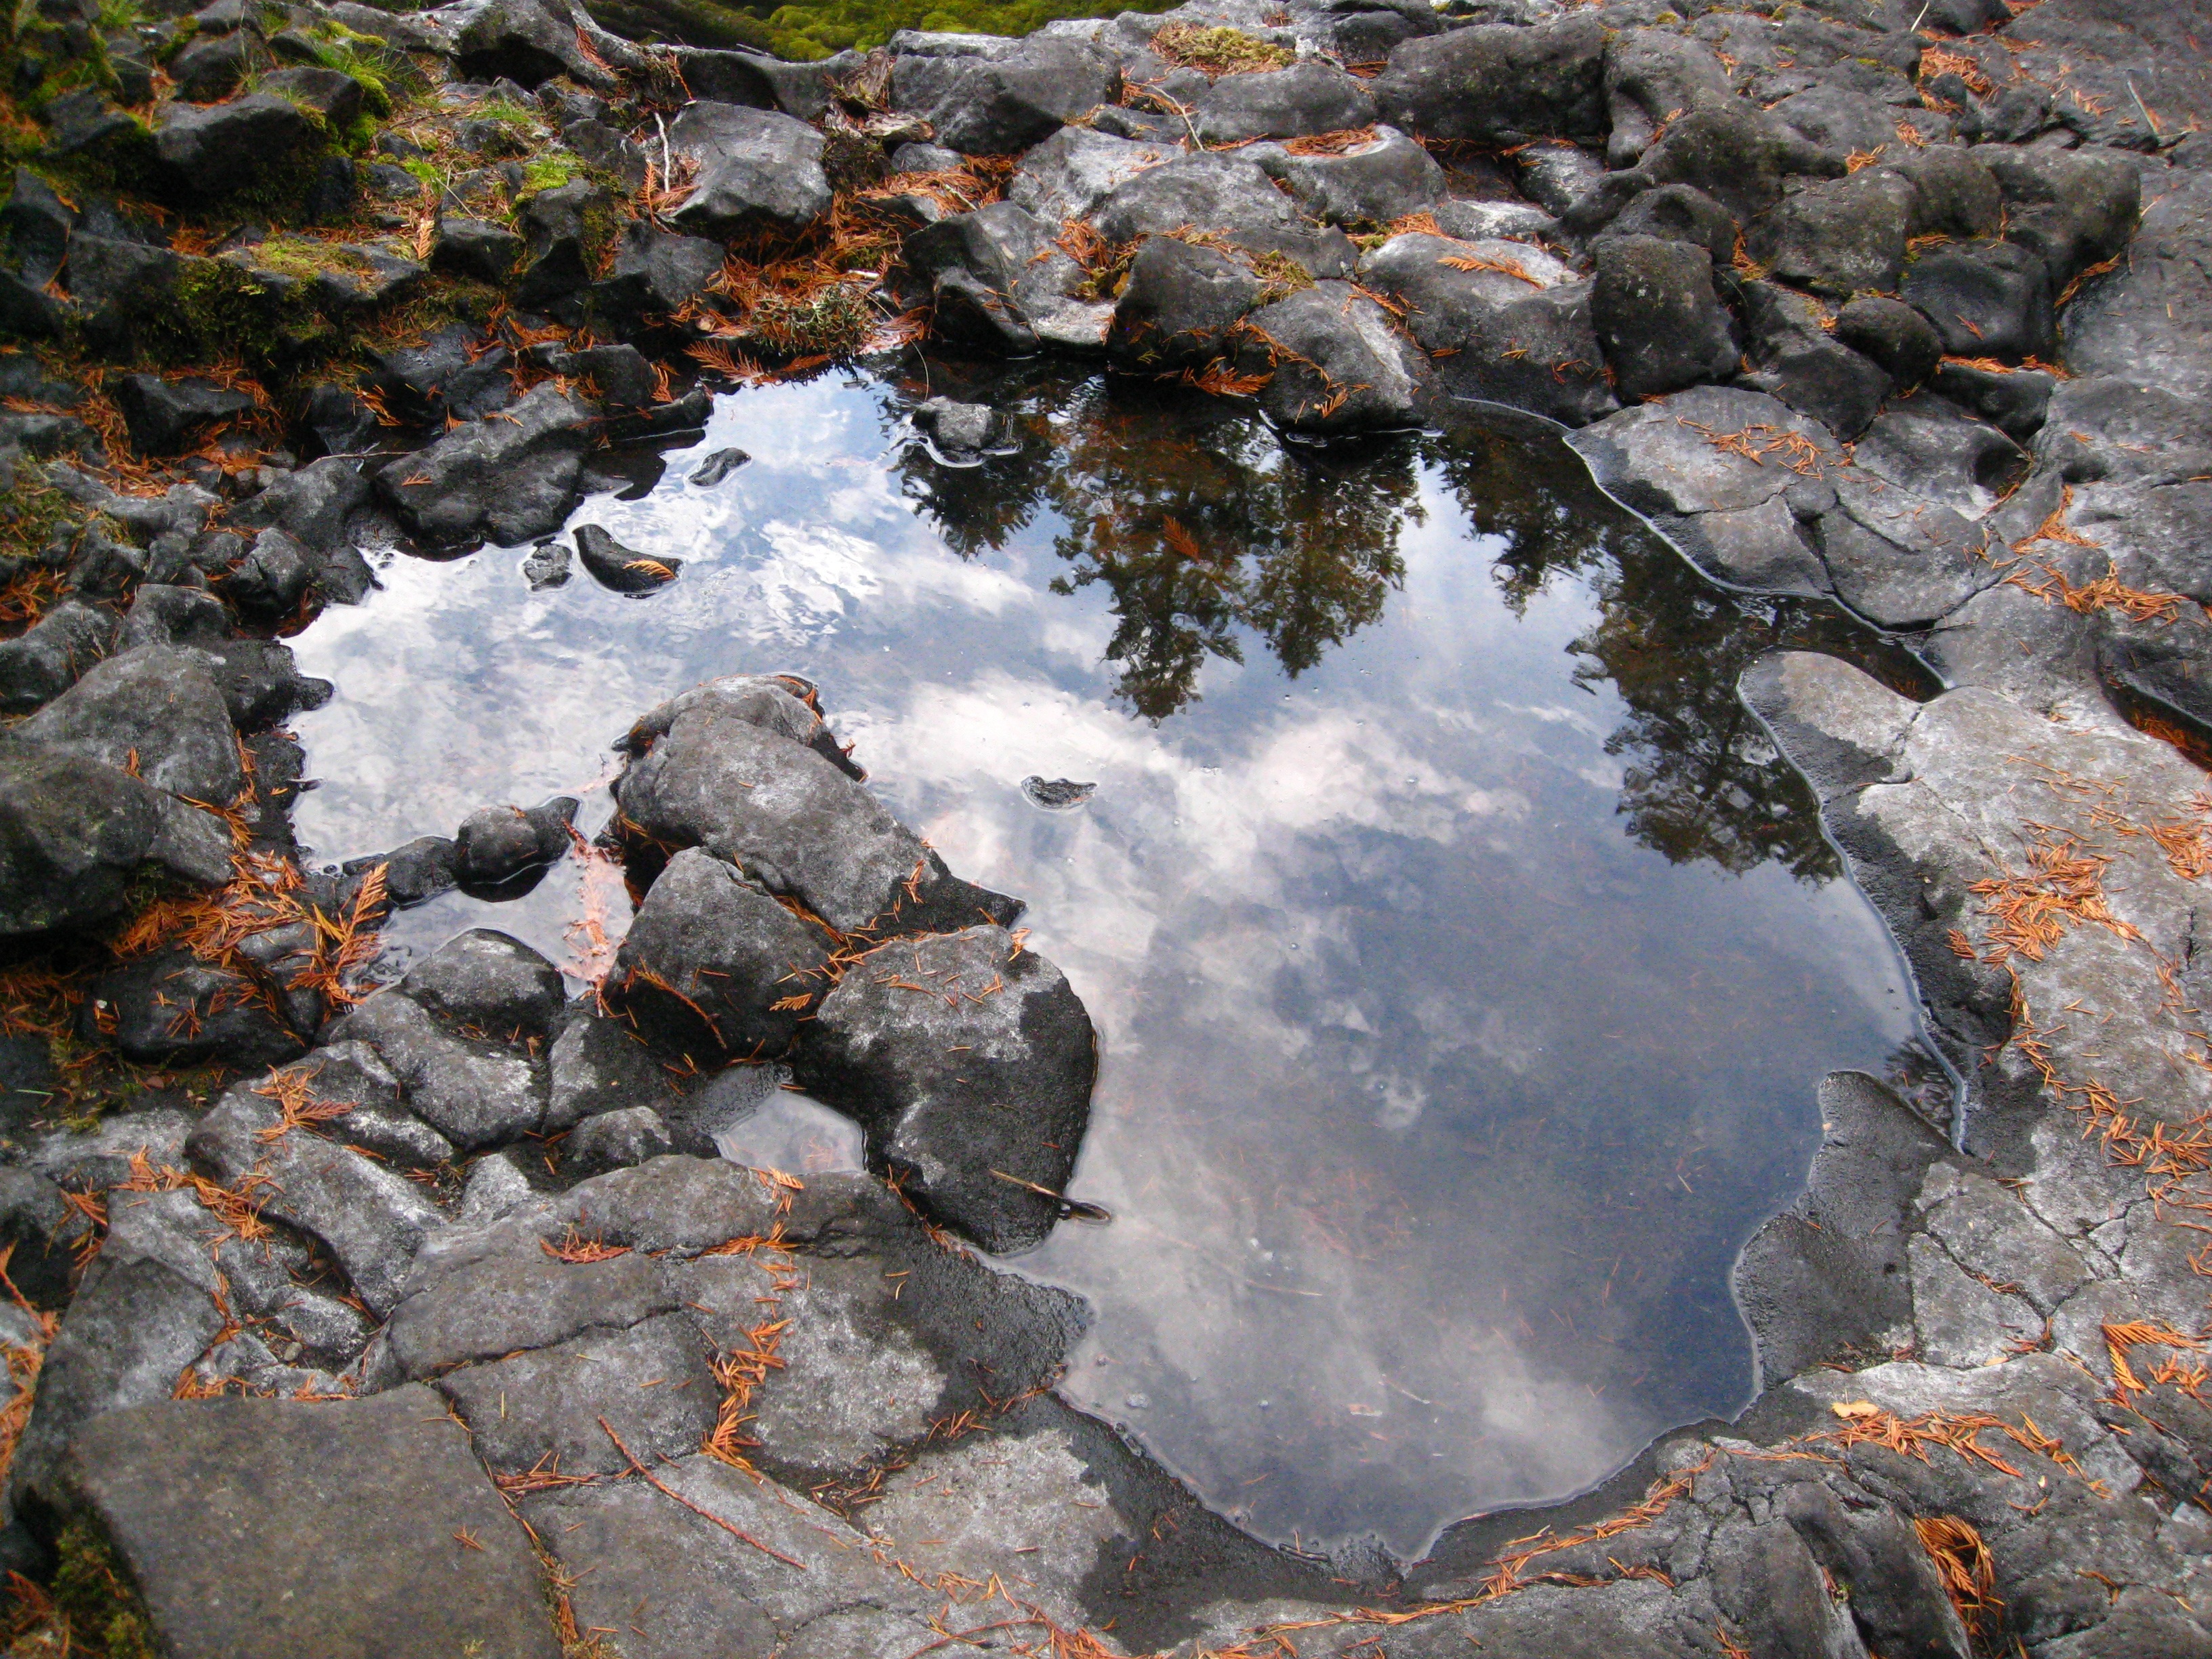
beach, coast, water, nature, rock, wilderness, sky, leaf, wet, river, pond, stream, reflection, puddle, autumn, rapid, material, body of water, geology, mirror, oregon, landform, tide pool